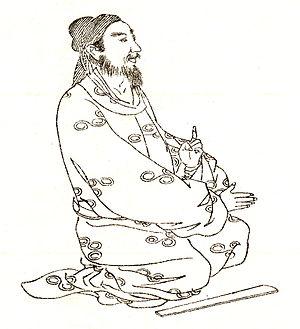
Mononobe no Okoshi est un ministre japonais de la période Kofun et chef du clan Mononobe.